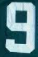
Number: 9